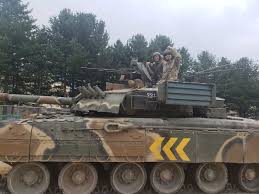
Label: T-80